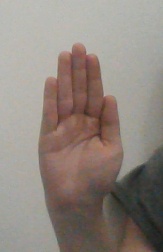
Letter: seen